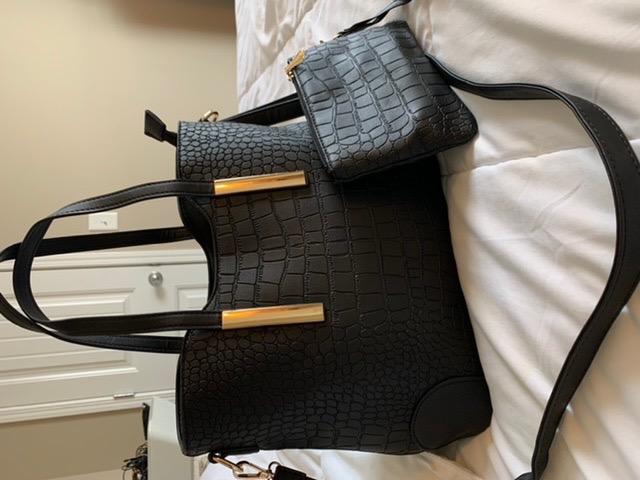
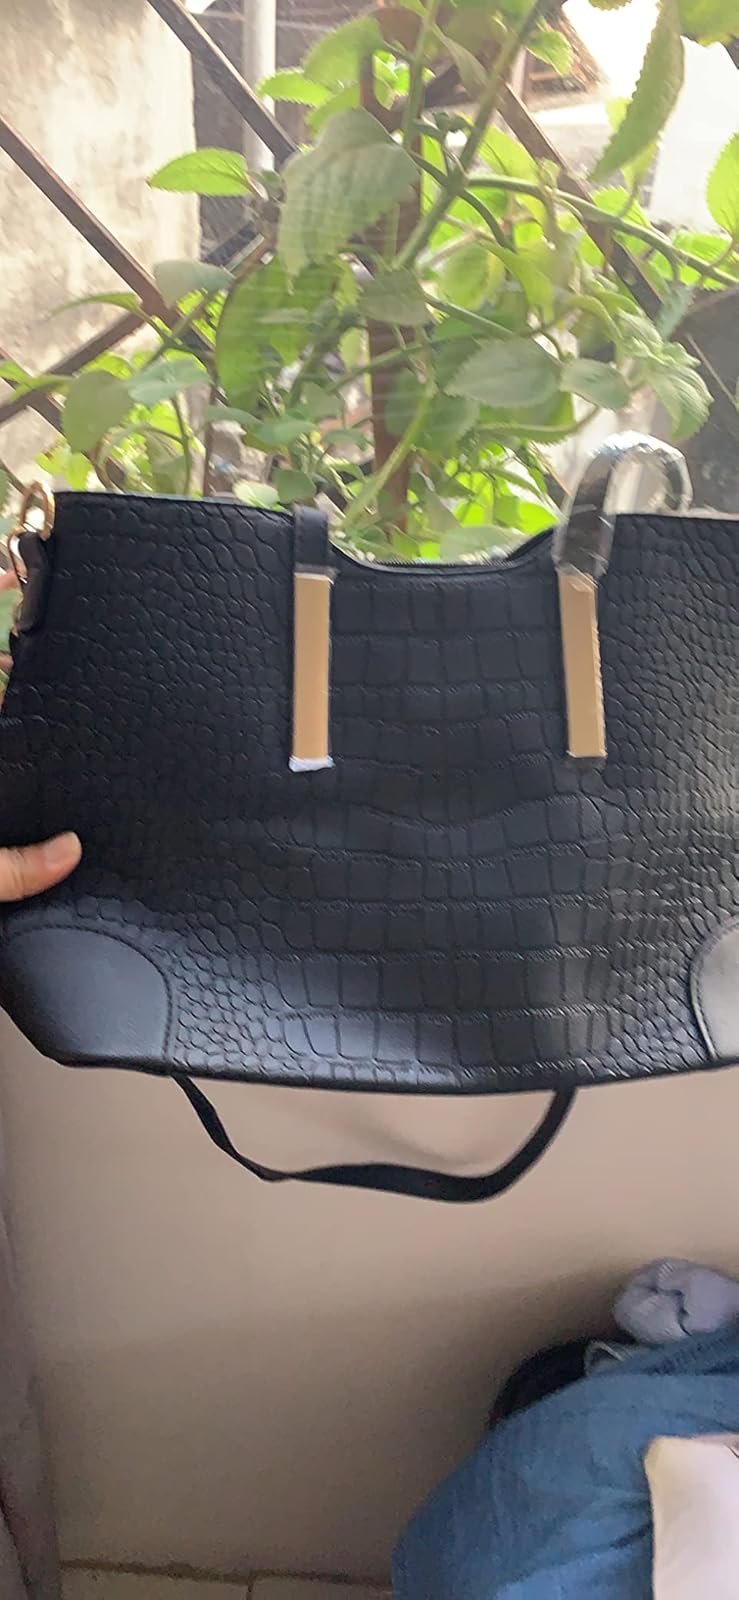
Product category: accessories_handbag
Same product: yes